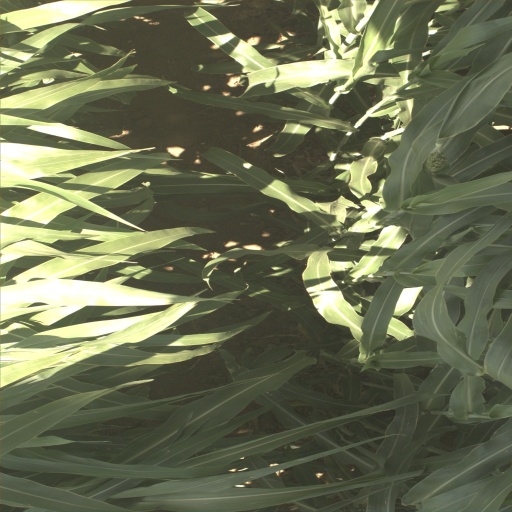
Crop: sorghum